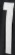
Number: 1